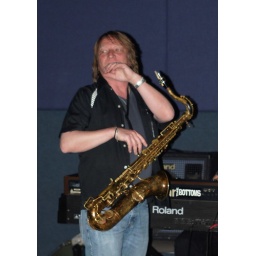
Whoa Nellie playing in the black box at the Gateway Film Center in Columbus on 04/22/10.